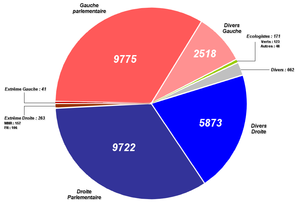
Les élections municipales françaises de 2001 se déroulent les 11 et 18 mars.